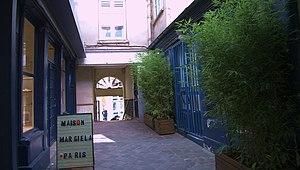
Passage Potier vers la rue de Richelieu,Paris 1er
Le passage Potier est une voie du 1ᵉʳ arrondissement de Paris, entre la rue de Montpensier à l'est et la rue de Richelieu à l'ouest. C'est un passage privé, ouvert au public, fermé tous les soirs à 19 heures et rouvert le matin à 7 heures 30. Fermé le dimanche et jours de fêtes.